Jon Vickers

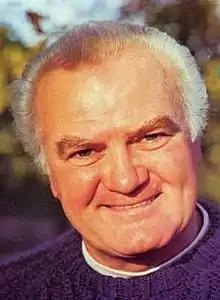

Jonathan Stewart Vickers (October 29, 1926 – July 10, 2015), known professionally as Jon Vickers, was a world renowned Canadian heldentenor.